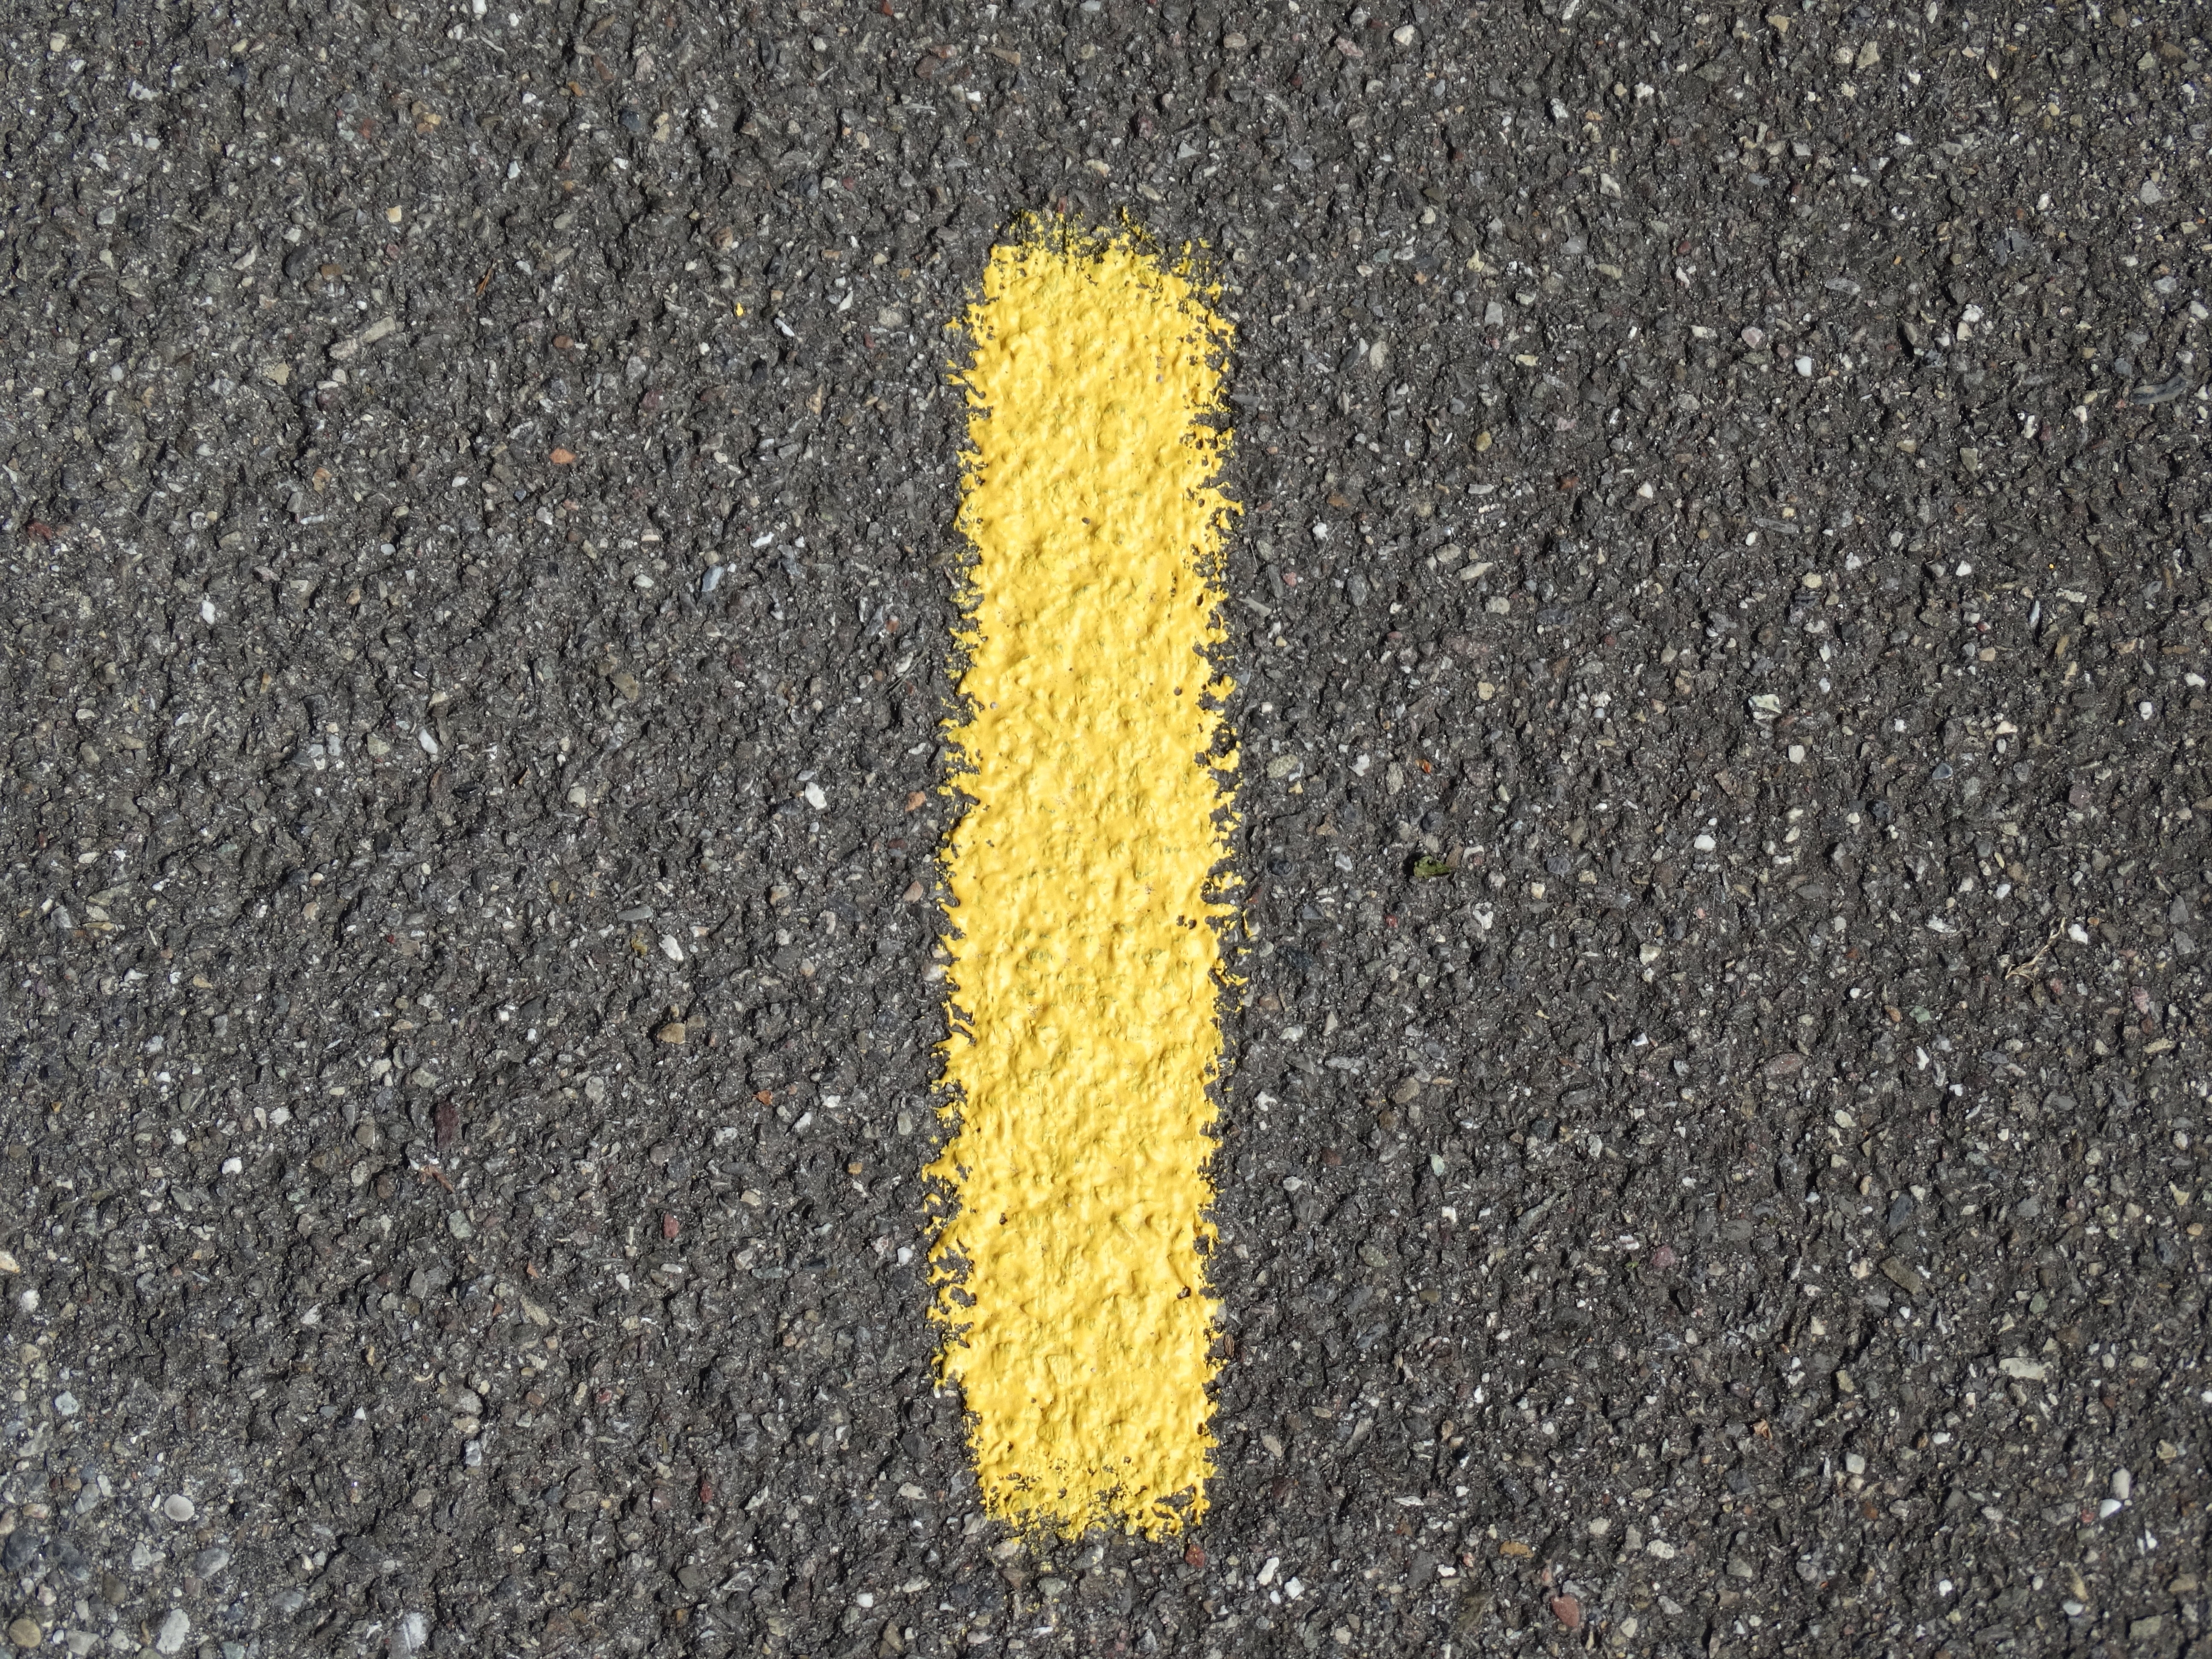
grass, sand, road, leaf, flower, number, ad, asphalt, color, soil, yellow, one, 1, digit, flooring, road surface, numbering